Librostoma

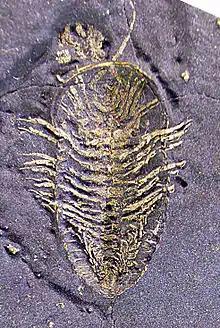
Triarthrus eatoni, one of the last ptychopariids.

The End-Ordovician extinction event would drastically reduce trilobite diversity, with librostomes included. The already endangered Ptychopariida would go extinct. All trilobites with planktonic or Nektonic life stages would go extinct, which included the swimming Proetida family Telephinidae, and all Asaphids & Trinucleids except for the raphiophorid Raphiophorus, which would go extinct shortly after in the Silurian.